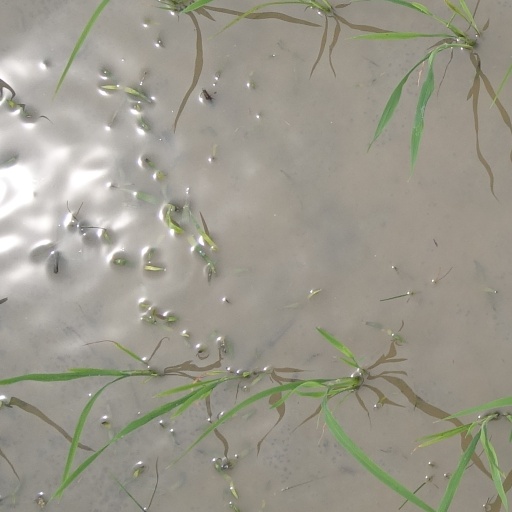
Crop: rice